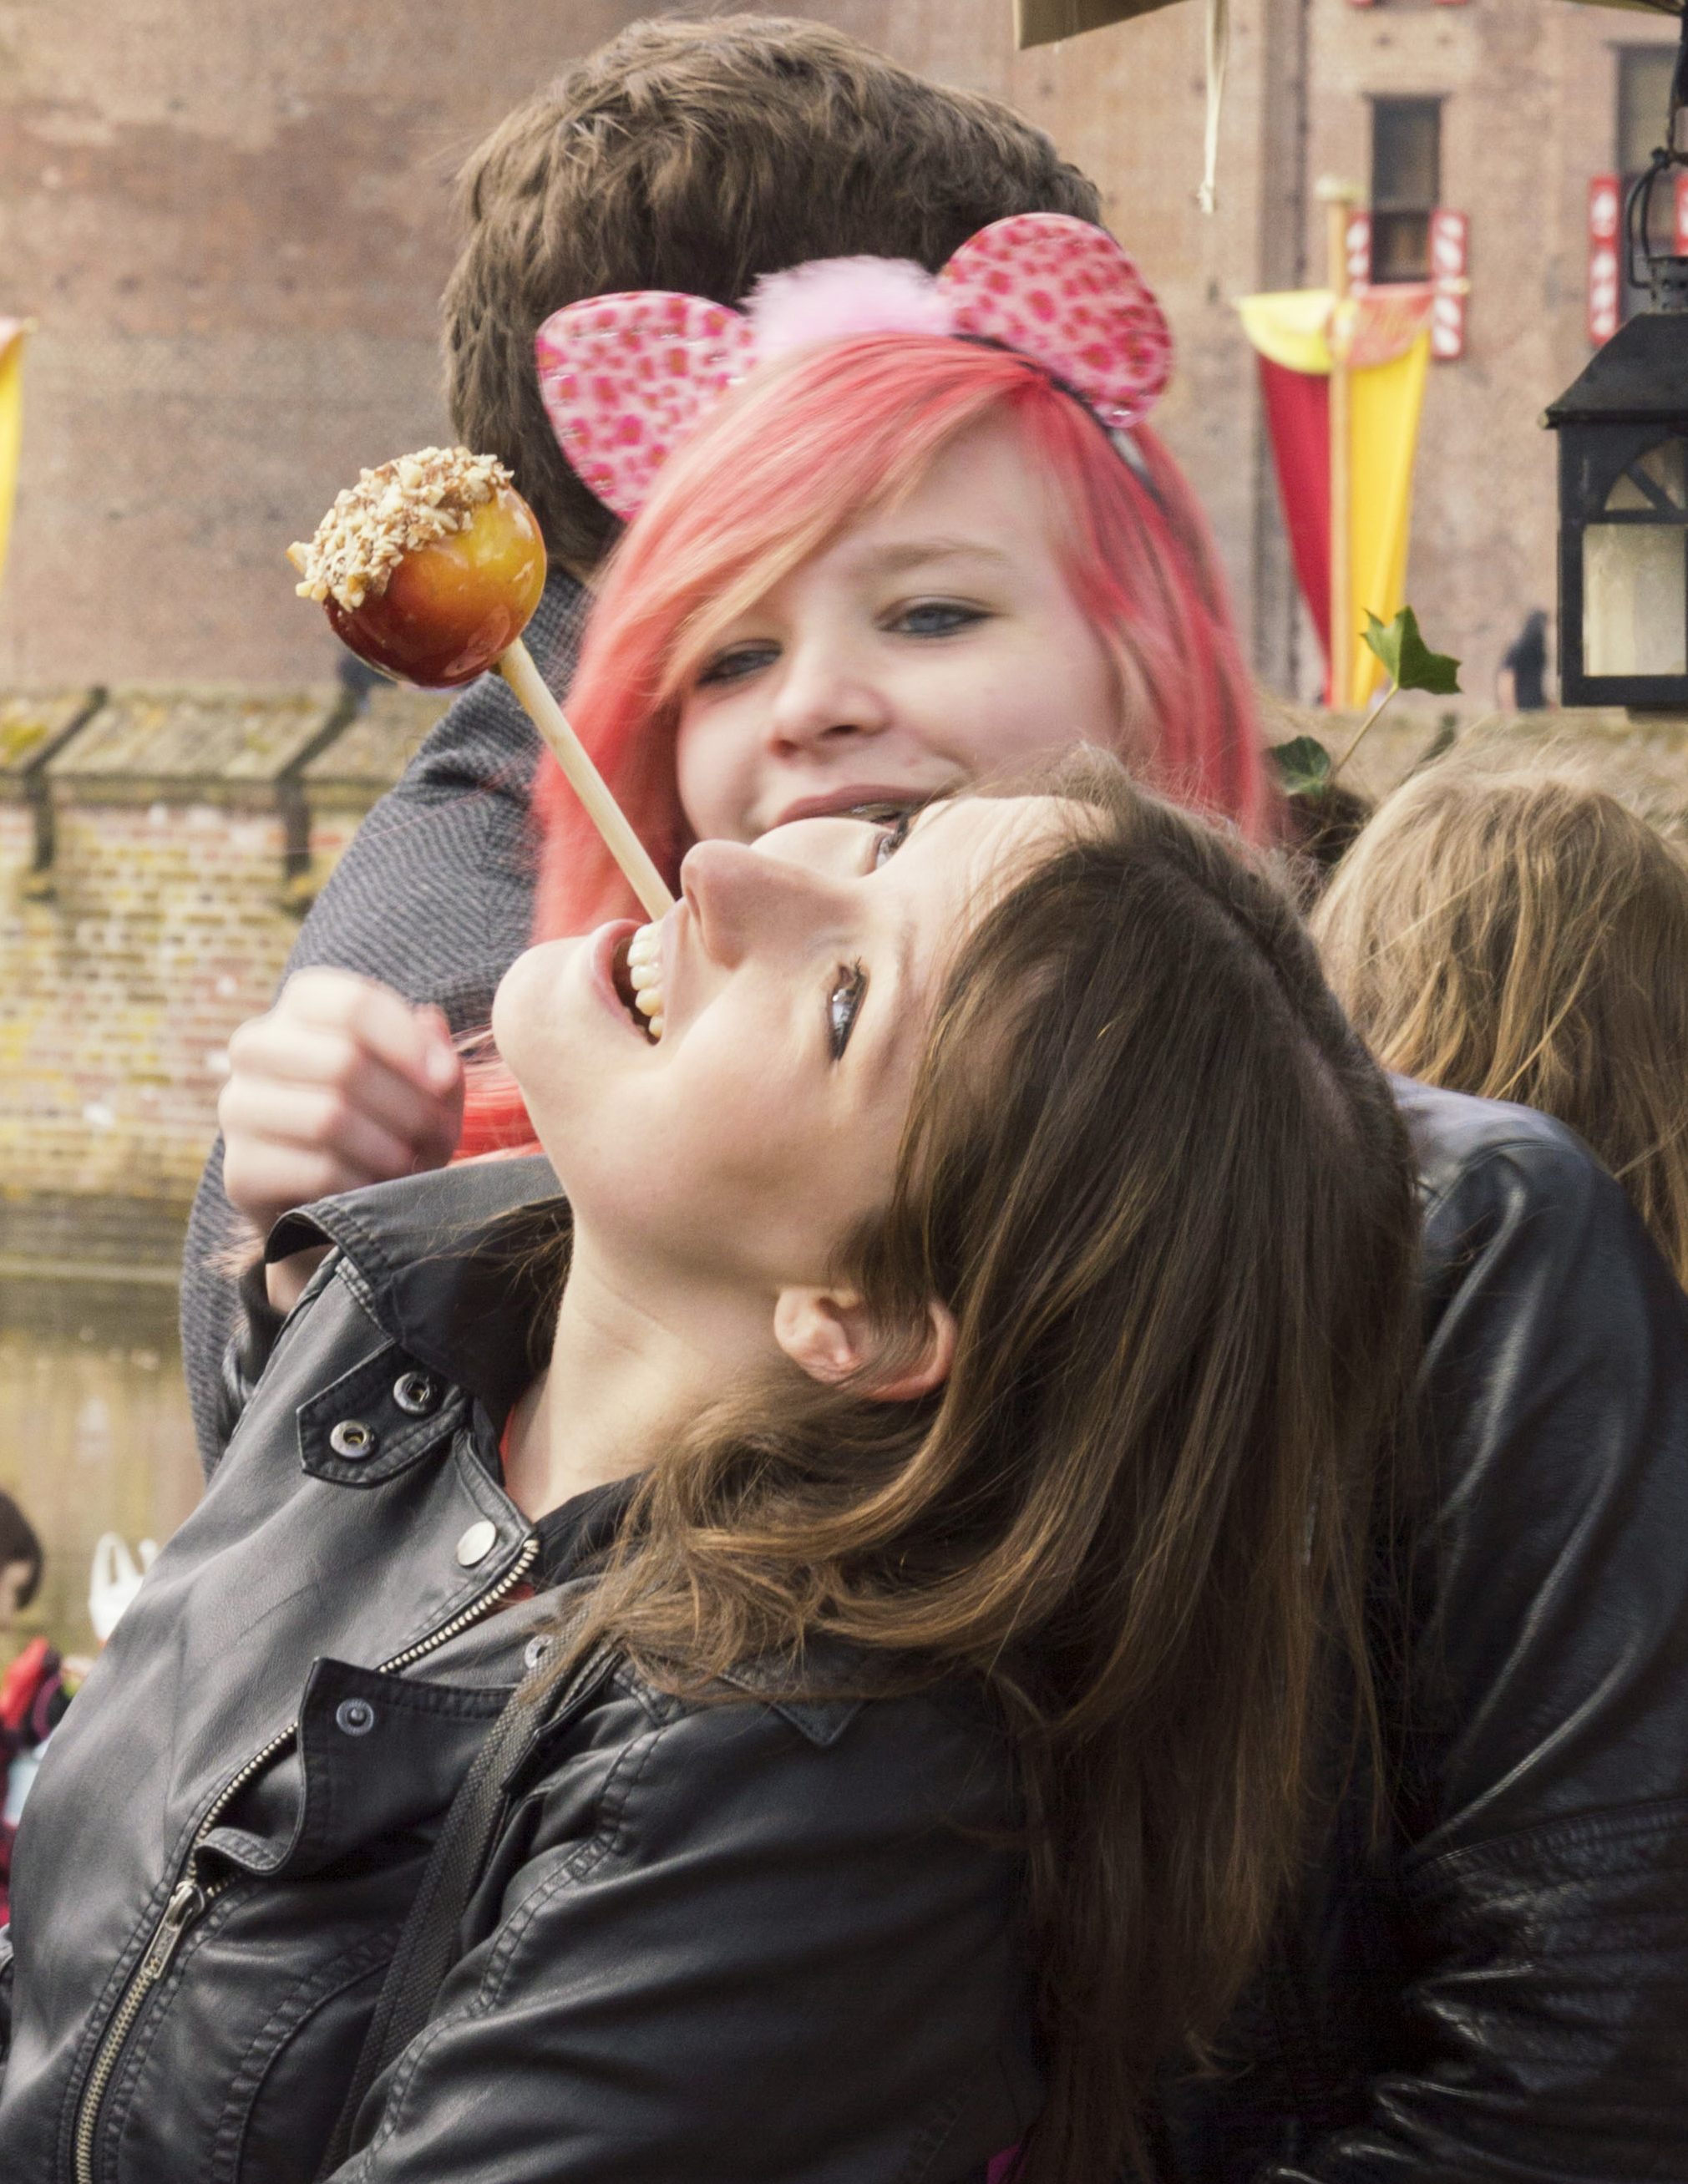
person, people, girl, woman, portrait, model, red, color, clothing, lady, facial expression, 2014, fun, head, singing, beauty, event, emotion, paulvandevelde, pdvandevelde, padagudaloma, dordrecht, nederlandinfotos, costumes, utrecht, haarzuilens, dehaar, costum, elfia, kostuumevent, interaction, photo shoot